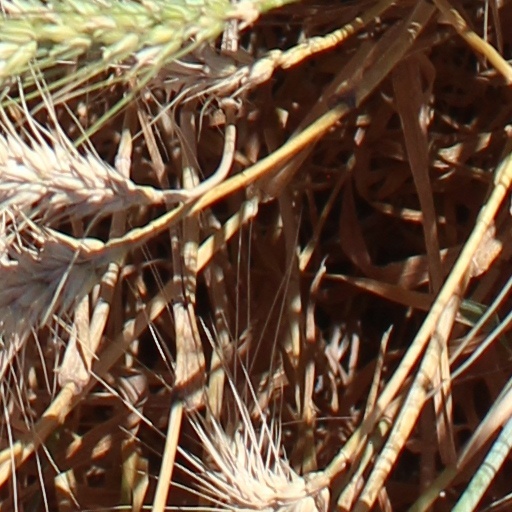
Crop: wheat